Don't Stop the Party (Black Eyed Peas song)

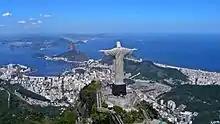
Rio de Janeiro is one of many Brazilian places featured in the video.

The music video, which is directed by Ben Mor, features on-stage and backstage footages of the group during their 'The E.N.D. World Tour' in Brazil in 2010 and was released to iTunes and YouTube/VEVO on May 10, 2011. Beside live footage of the tour, the video also features panoramic shoots of Brazilian landscapes and city life. Closing section of the video documents a visit to a Brazilian record shop, during which close-ups of records by José Roberto Bertrami, Afrika Bambaataa & the Soulsonic Force, Carlos Malcolm and Di Melo are shown.